Robert Ellis (actor, born 1892)

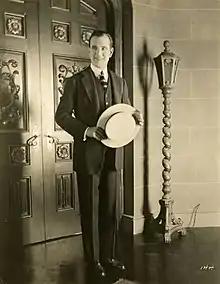
Ellis in 1924

Robert Ellis Reel (June 27, 1892 – December 29, 1974), known professionally as Robert Ellis, was an American film actor, screenwriter and film director. He appeared in more than 160 films between 1913 and 1934. He also wrote for 65 films and directed 61.